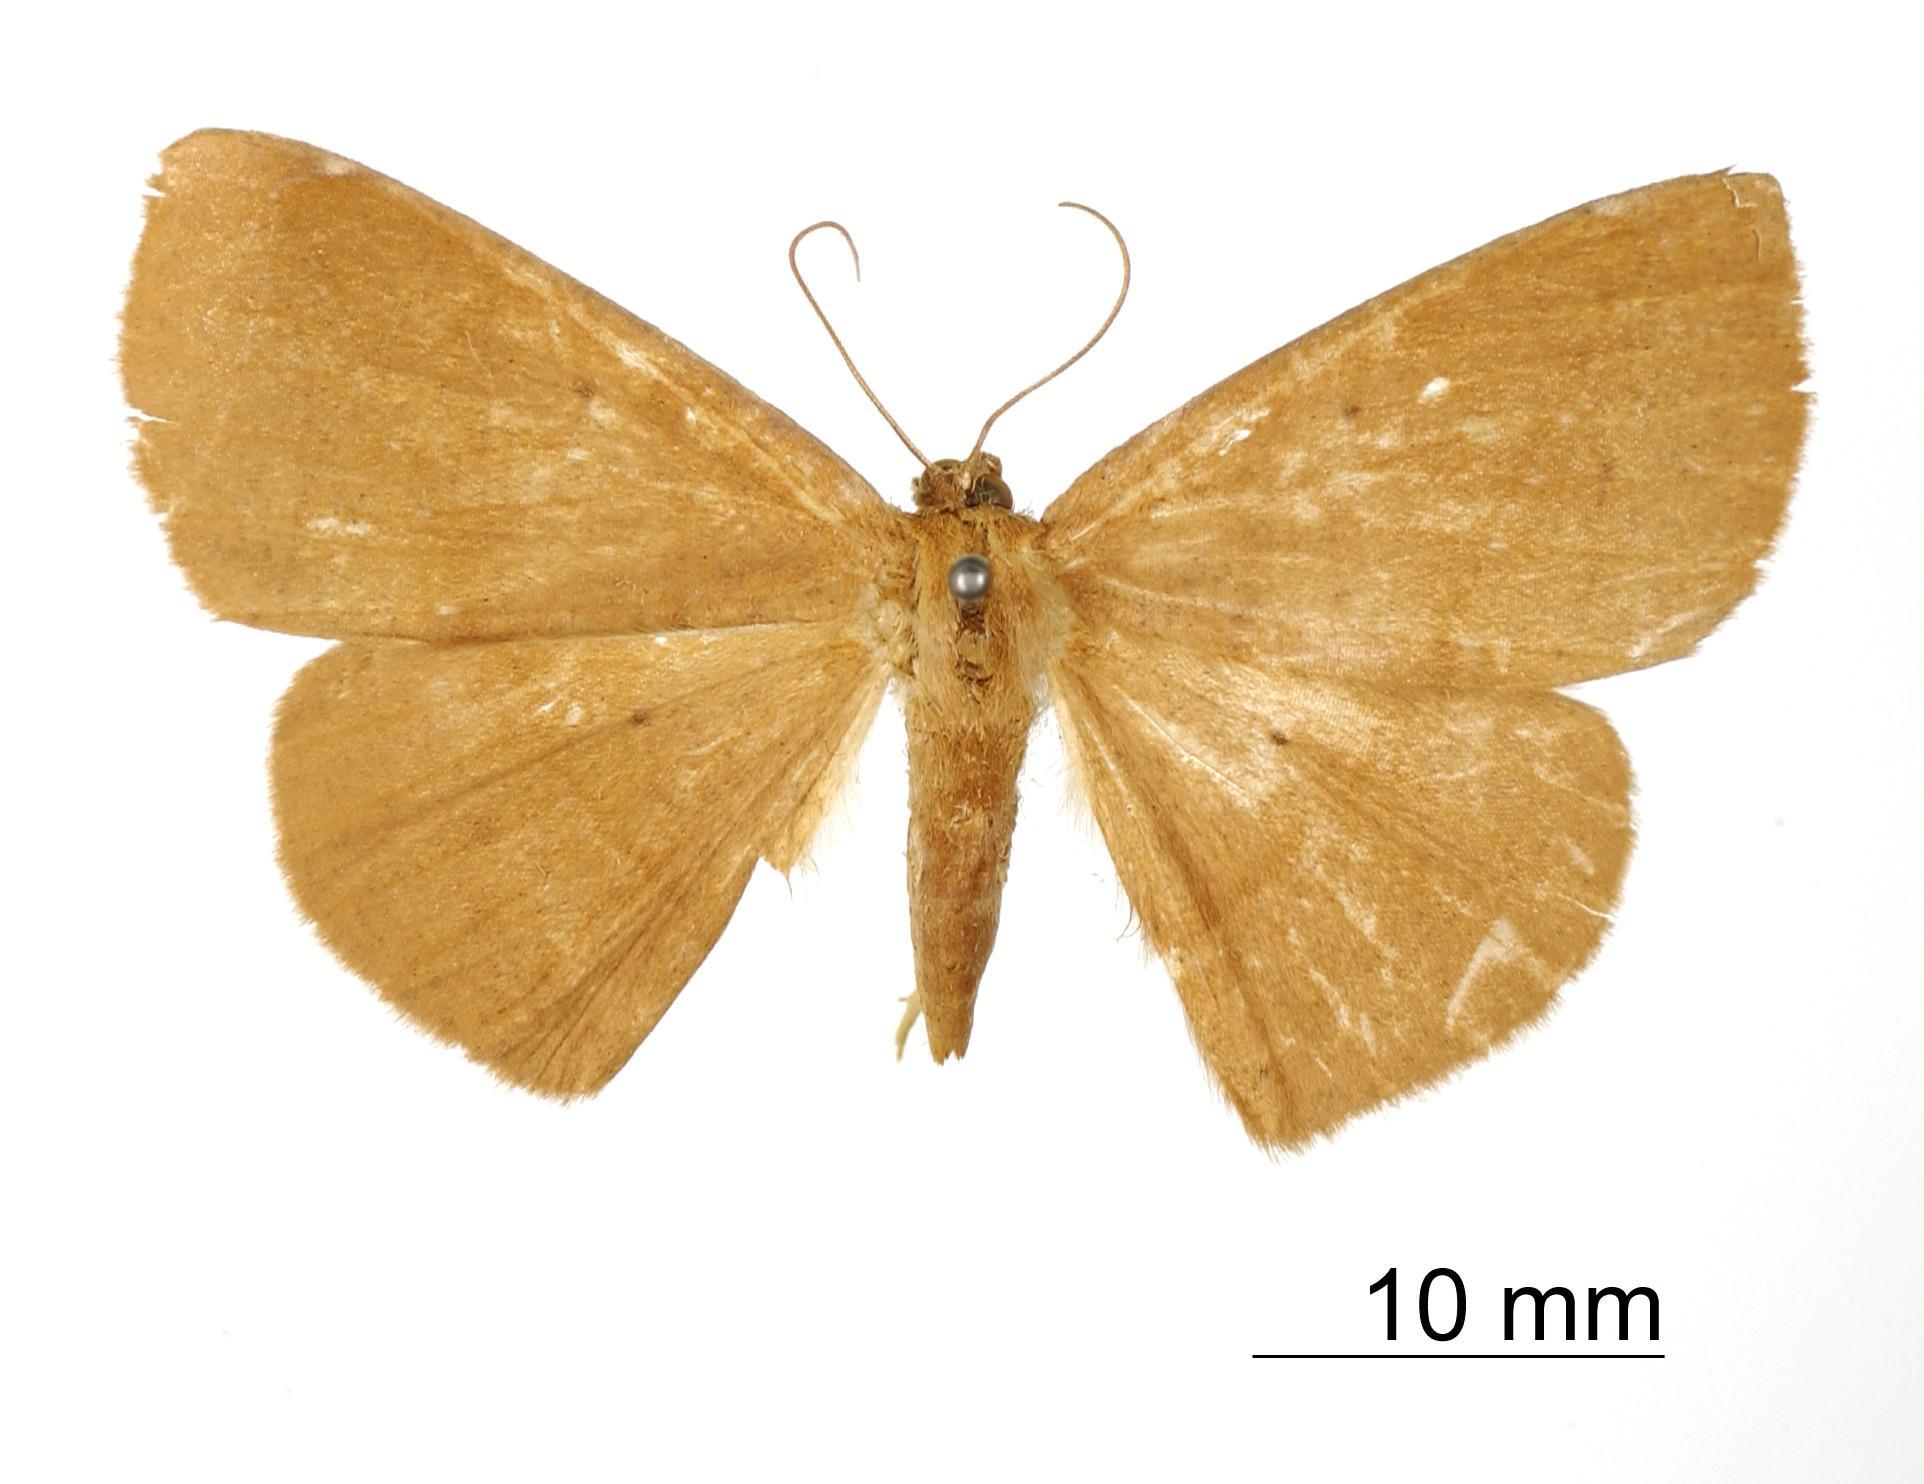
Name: Microgonia uniformis
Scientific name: Microgonia uniformis Warren, 1906
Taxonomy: Animalia, Arthropoda, Insecta, Lepidoptera, Geometridae, Ennominae
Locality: St. Laurent, Maroni, French Guiana, French Guiana